Yumesaki Tunnel

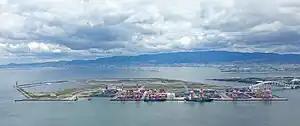
Yumesaki Tunnel in Yumeshima island

is a tunnel in Japan that runs from artificial island "Yumeshima" in the Osaka Hokko district of Konohana Ward, Osaka City to another artificial island "Sakishima" in the Osaka Nanko District of Suminoe Ward in Osaka with approximate length of 2.138 km. It was completed and opened in 2009.